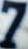
Number: 7